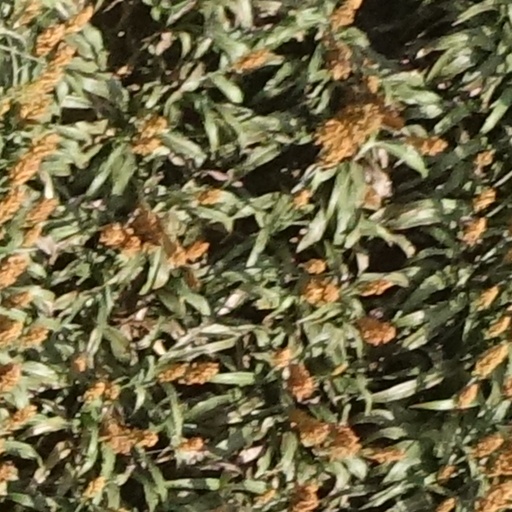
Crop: sorghum